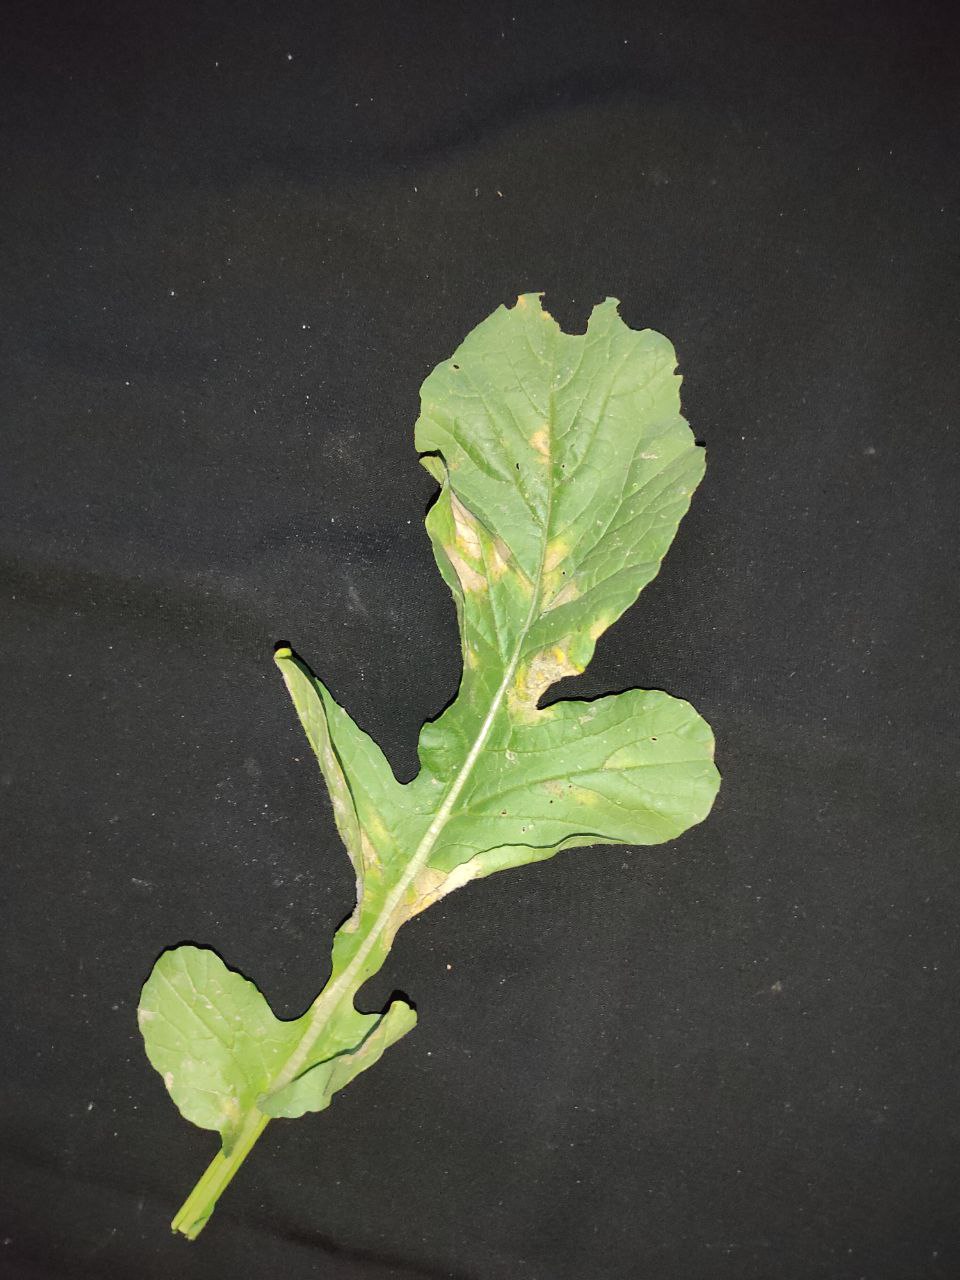
Label: Mosaic virus